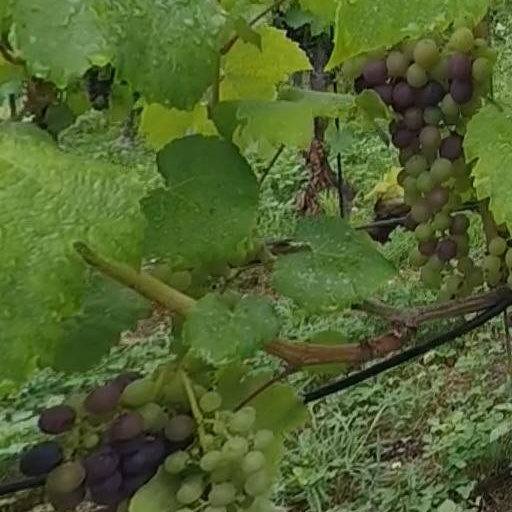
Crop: grape